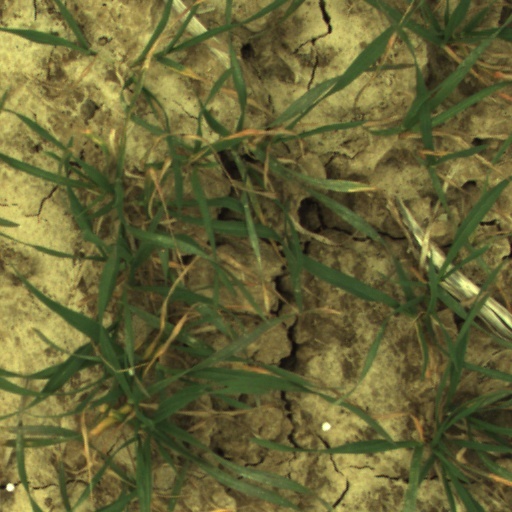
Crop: wheat